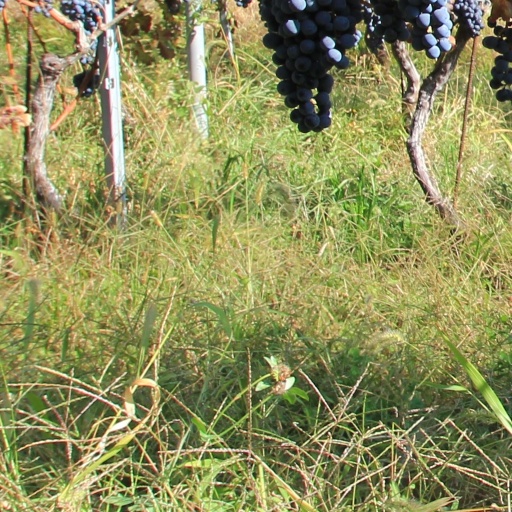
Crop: grape